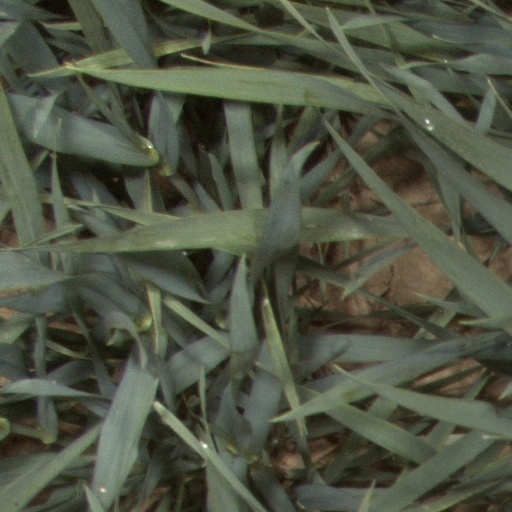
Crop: wheat